Beyond Witch Mountain

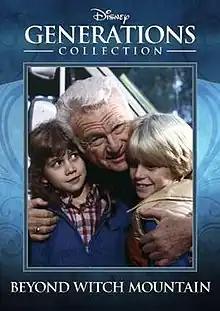
DVD cover

Beyond Witch Mountain is a 1982 American science fantasy television film directed by Robert Day. It is a sequel to "Escape to Witch Mountain" (1975) and is the third installment in the "Witch Mountain" franchise. While most parts were recast, including Tia and Tony, Eddie Albert returned to play Jason O'Day from the original 1975 film.